Charlotte Wattell

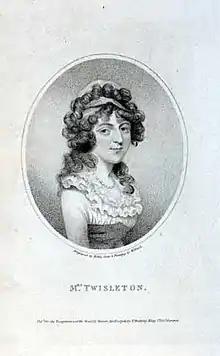
Charlotte Wattell in 1796

Charlotte Wattell (5 October 1770 – December 1812) was an English actress of the late 18th and early 19th-centuries and the first wife of the churchman Thomas James Twisleton.